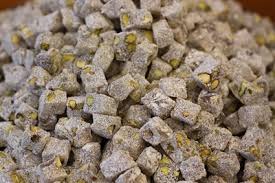
Yemek: lokum